2019 Monster Energy NASCAR Cup Series

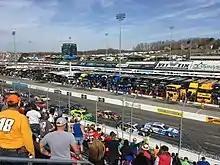
Brad Keselowski leads the STP 500 at Martinsville Speedway in March

Joey Logano started on pole. Michael McDowell got into the wall and Ty Dillon and William Byron got together. Kyle Larson got into McDowell, ending the day for McDowell. Brad Keselowski won both stages and dominated, leading 446 laps and holding off Chase Elliott for his second win of the season and second at Martinsville.